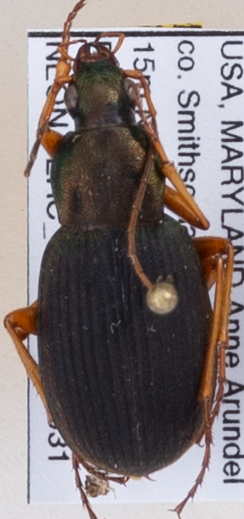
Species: Chlaenius aestivus
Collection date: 2018-05-31
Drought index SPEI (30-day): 1.442
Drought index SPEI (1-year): -0.06
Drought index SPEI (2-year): -0.402